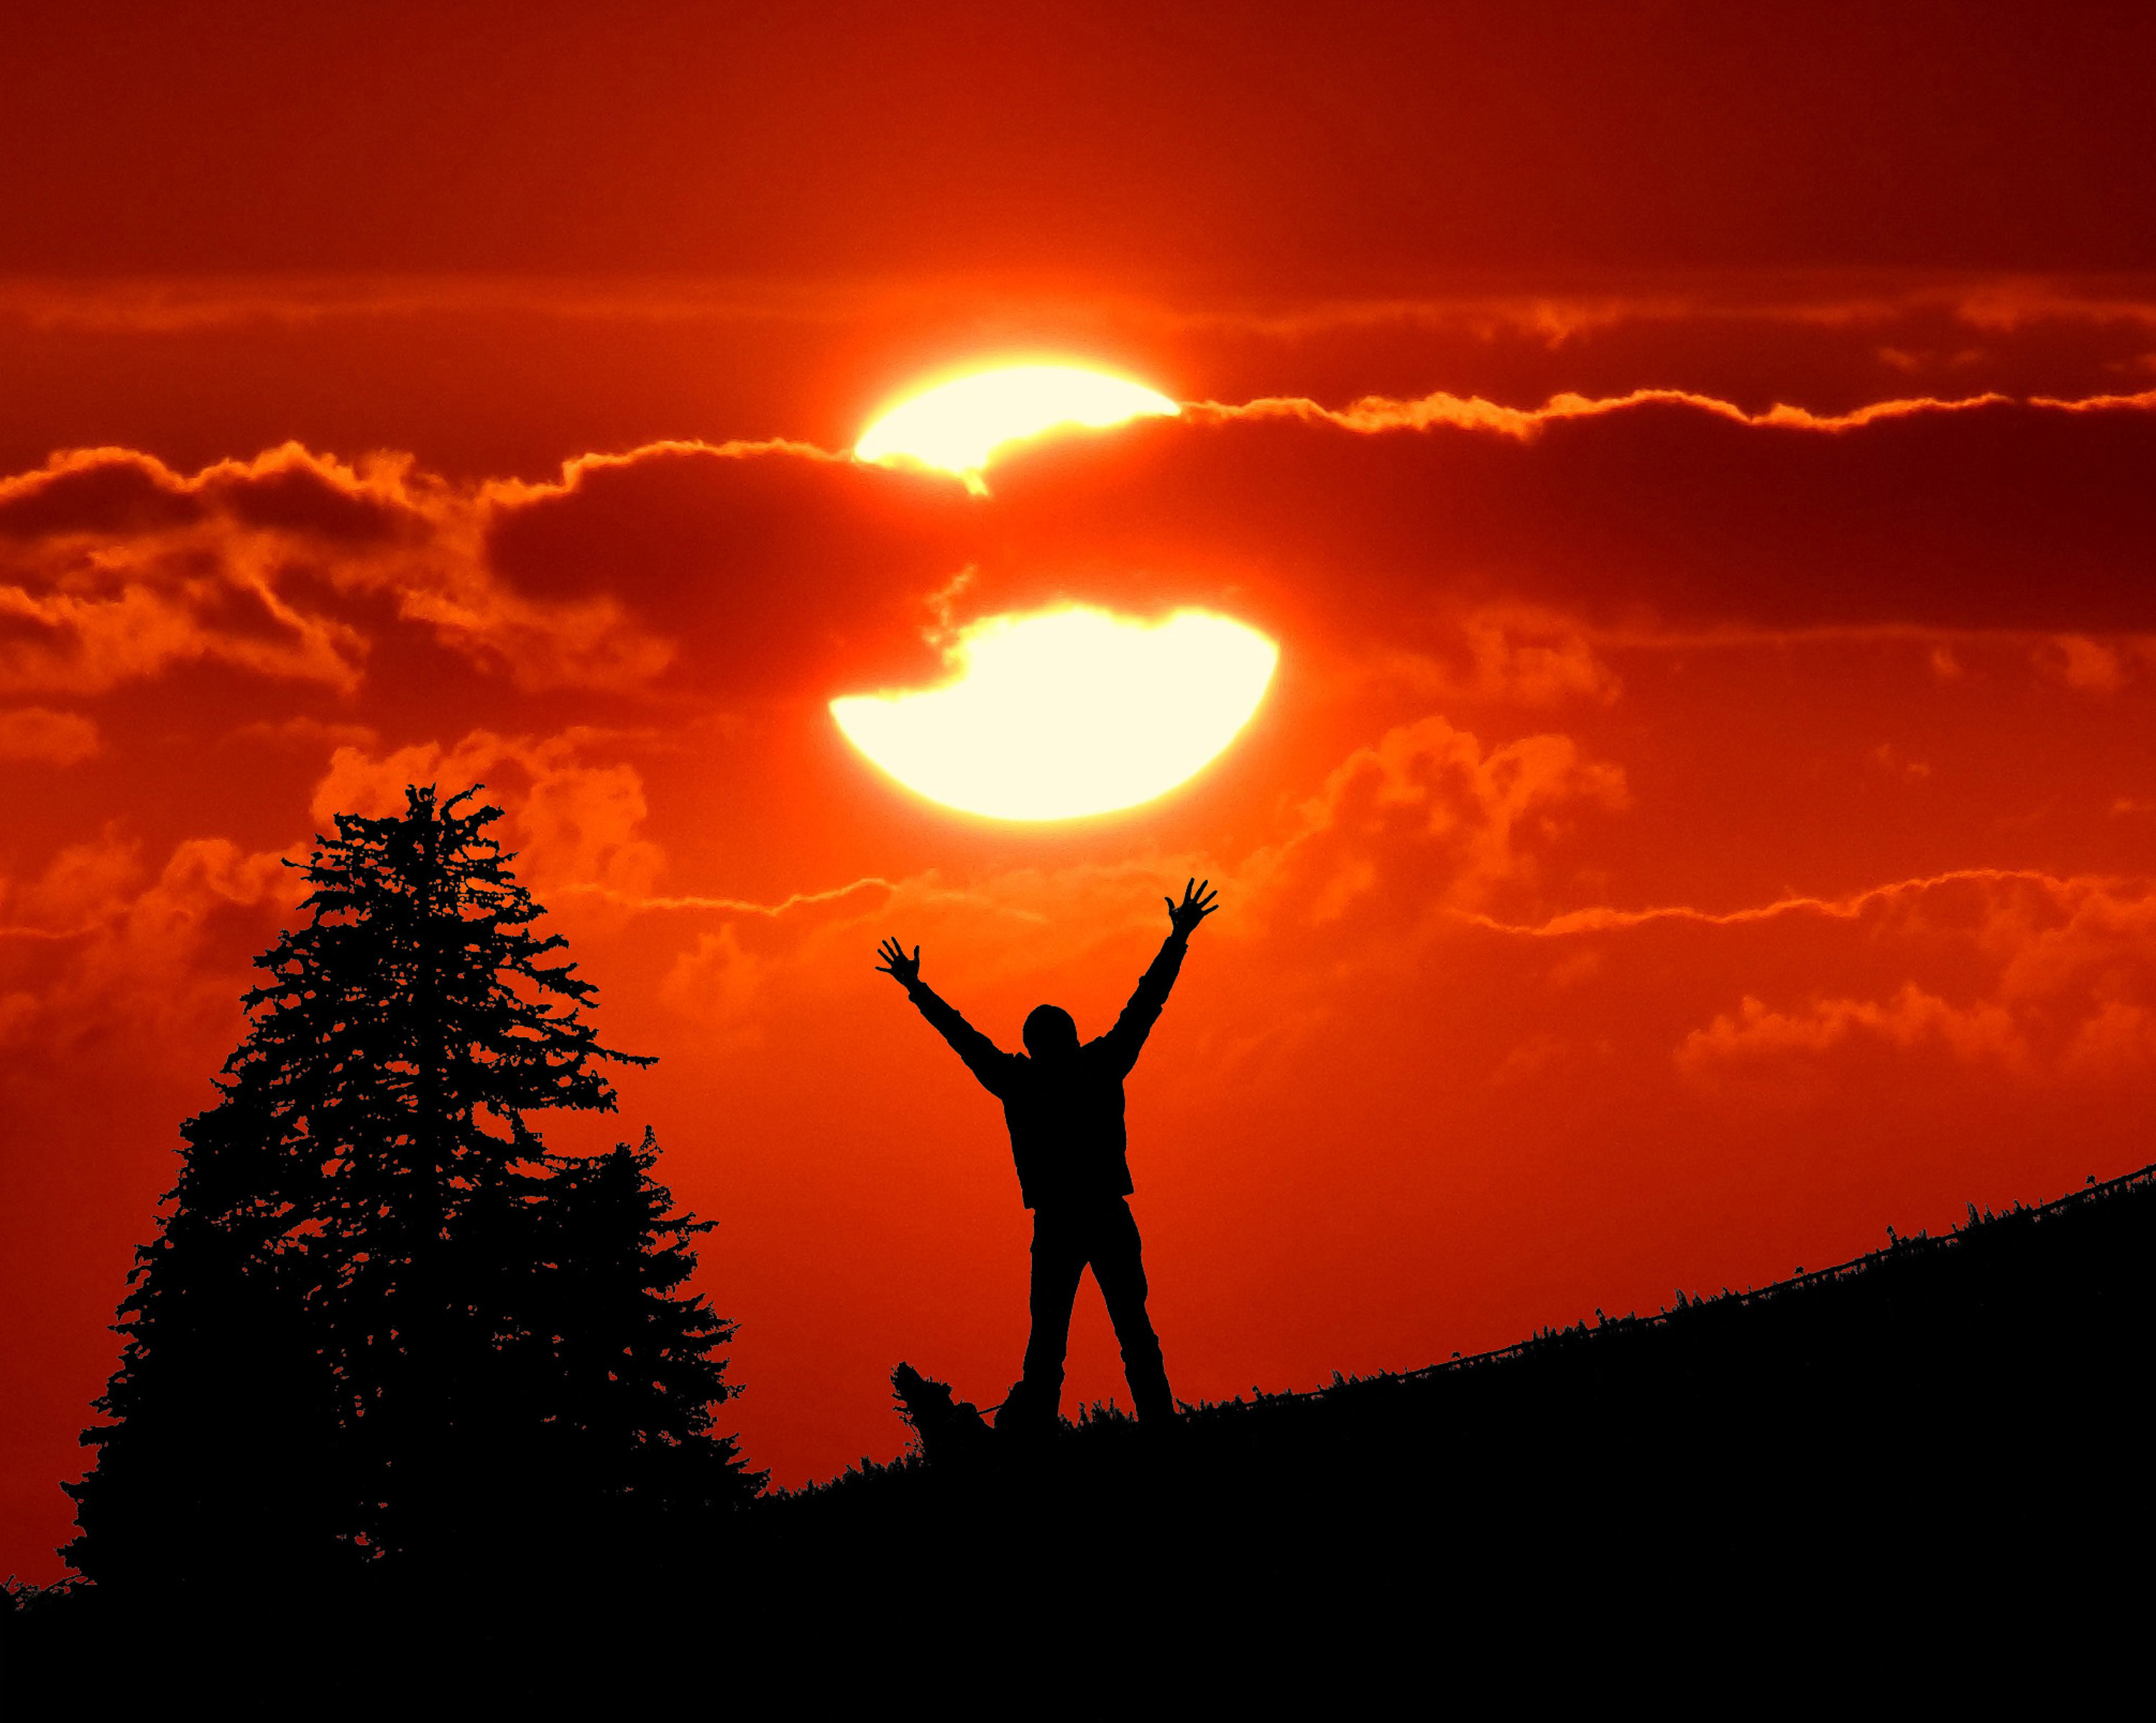
sunset, sky, sunrise, light, shadow, red, yellow, colourful, colours, black, silhouette, figure, man, human, arms, body, tree, furtree, christmas, easter, belief, spirit, evening, morning, symbol, gold, golden, sun, clouds, rays, wave, waves, art, arts, meditation, religion, god, spirituality, soul, psyche, psychology, emotion, healing, health, wellness, freedom, liberation, power, love, peace, energy, christ, jesus, jesus christ, holy, holy spirit, holy ghost, development, birth, death, life, resurrection, incarnation, rebirth, cosmos, universe, feng shui, creation, phantasy, fairy, change, chakra, buddha, happiness, support, therapy, medicine, yoga, relaxation, new age, trust, texture, structure, wallpapers, wallpaper, magical, mystical, miracle, esoteric, happy, rejoicing, People in nature, backlighting, amber, heat, orange, astronomical object, afterglow, sunlight, dusk, red sky at morning, conifer, evergreen, larch, fir, dawn, pine, pine family